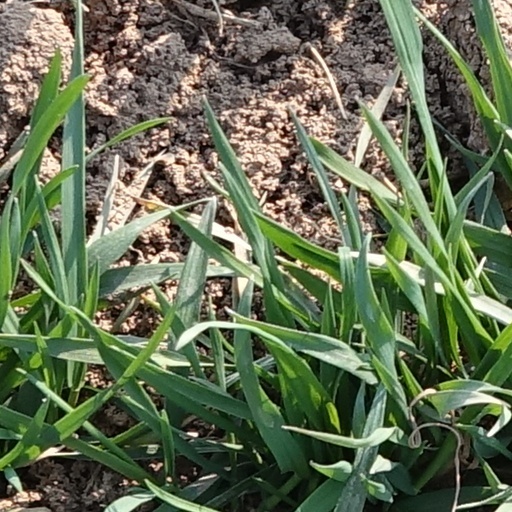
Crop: wheat